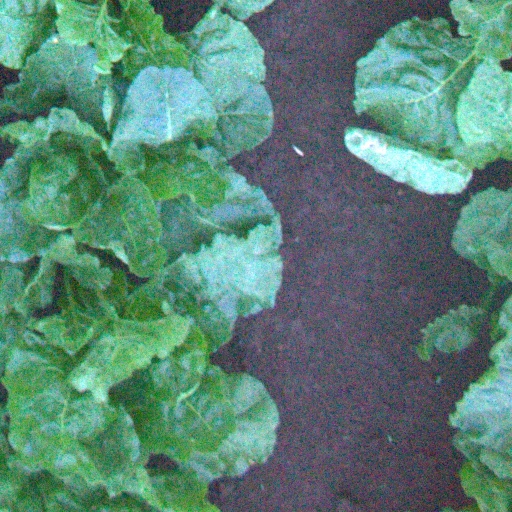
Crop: sugar beet